Dubai route numbering system

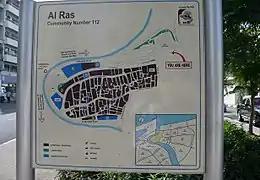
Major roads and streets in the Al Ras locality in Deira.

Major roads typically surround a community or locality within the city and are addressed by a name and a three digit identification number. Streets within a locality are identified with a two digit number. Street numbers are repeated within each locality with odd numbers being vertical streets, and even numbers being horizontal streets.